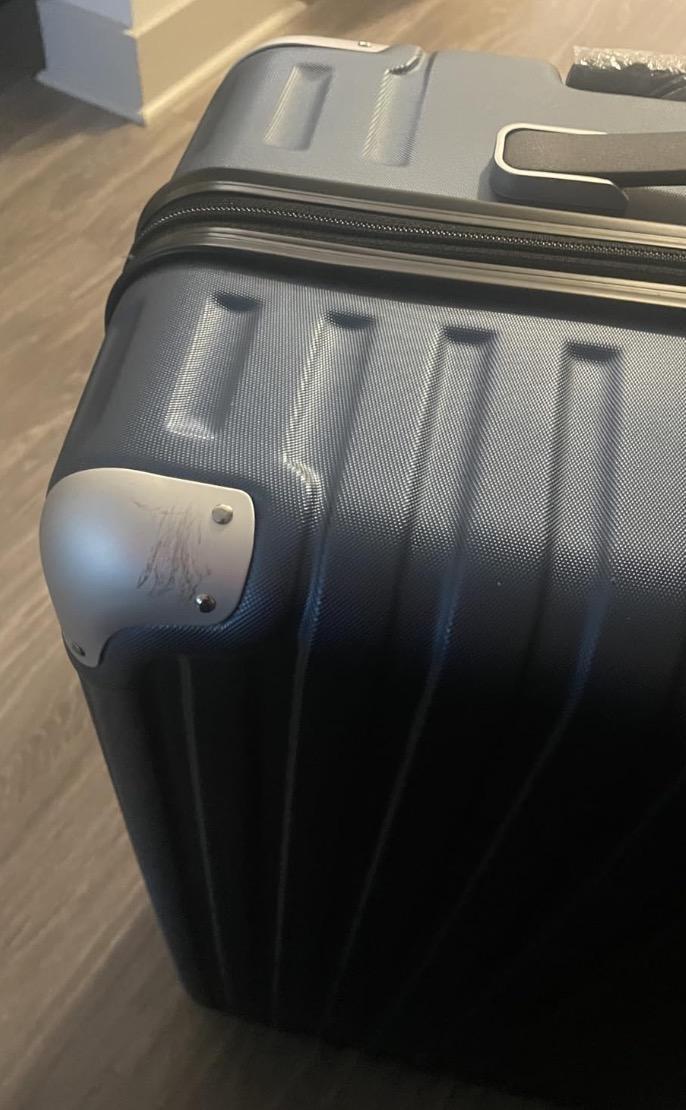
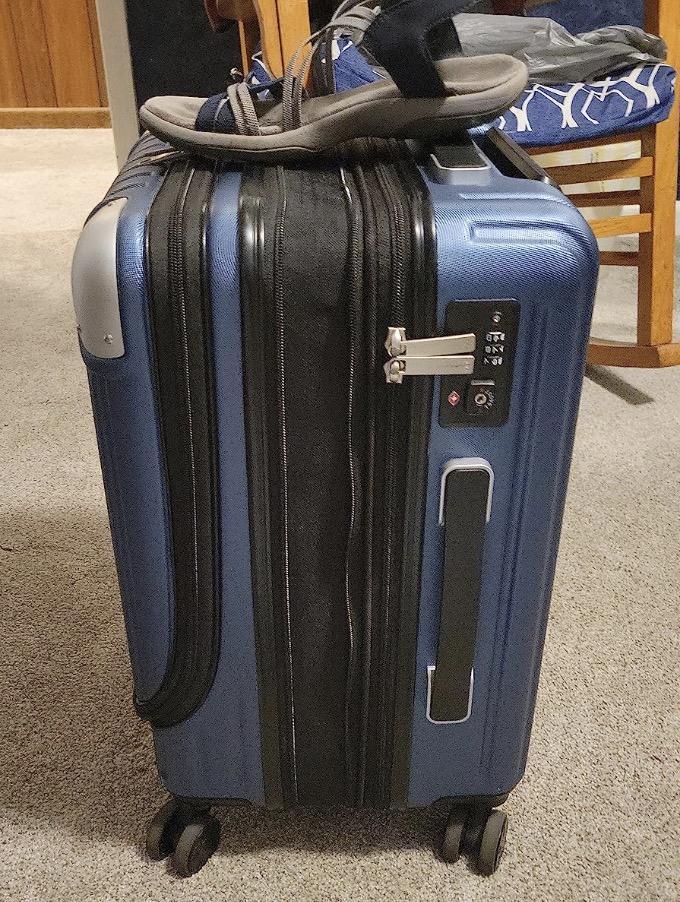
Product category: items_tea
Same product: yes